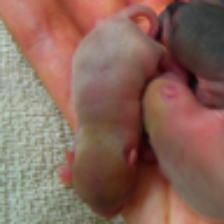
Label: NonHuman